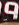
Number: 9